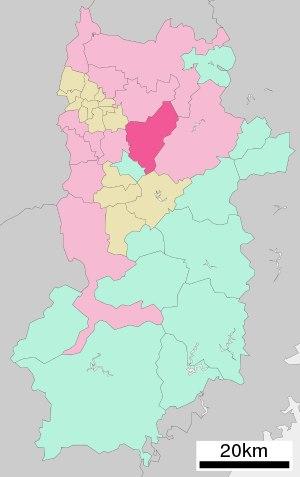
Sakurai est une ville située dans la préfecture de Nara au Japon.